Nankai megathrust earthquakes

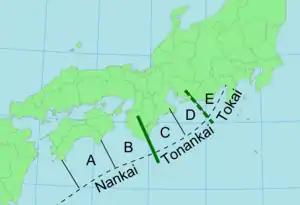
Rupture areas on the Nankai trough megathrust showing names of earthquakes equating to each area

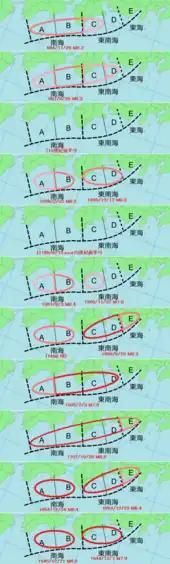
Rupture areas in historical order, showing pairs

The Nankai megathrust is thought to have caused at least 12 major earthquakes in the last ca. 1300 years. The pattern of historical seismicity reveals that the megathrust surface is segmented, with five separate zones of rupturing identified, conventionally labelled A–E, from west to east. Earthquakes involving the A+B segments are generally referred to as "Nankai" (literally "South Sea") earthquakes, C+D "Tonankai" (literally "Southeast Sea") earthquakes and C+D+E "Tokai" (literally "East Sea") earthquakes. The earthquake repeat intervals are generally in the range 90–200 years.